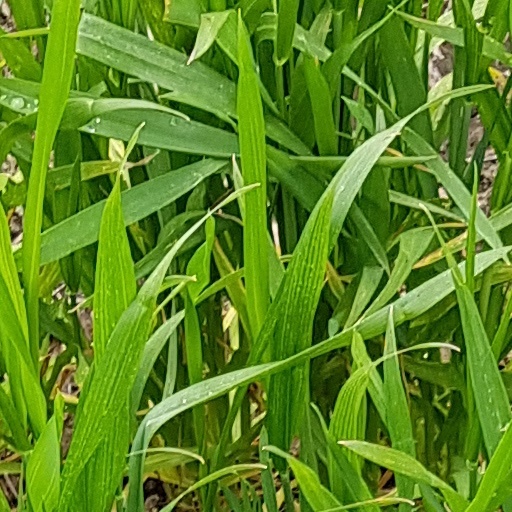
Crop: wheat